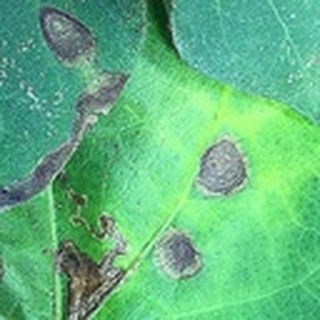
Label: cotton_target_spot